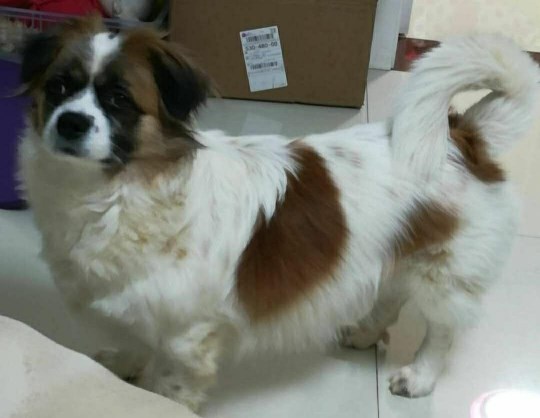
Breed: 3336-n000121-chinese_rural_dog